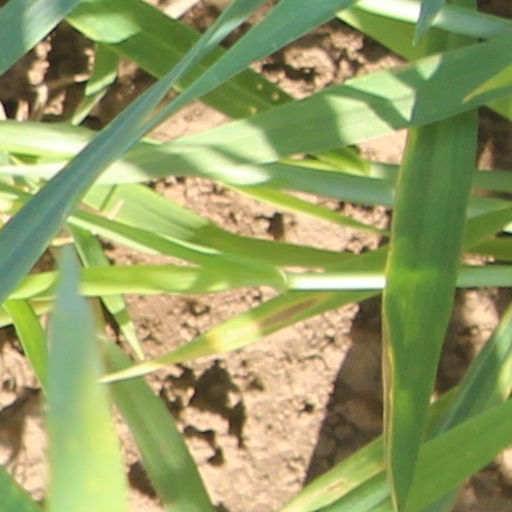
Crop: wheat